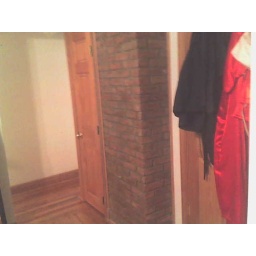
brick wall in bedroom